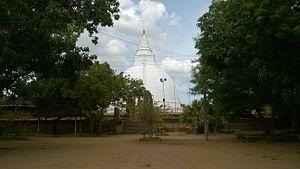
Seruvila Mangala Raja Maha Vihara est un ancien temple bouddhiste situé à Seruwawila dans le district de Trinquemalay, dans la province de l'Est, au Sri Lanka. Il compte parmi les seize ou dix-sept sanctuaires bouddhistes les plus sacrés du pays.